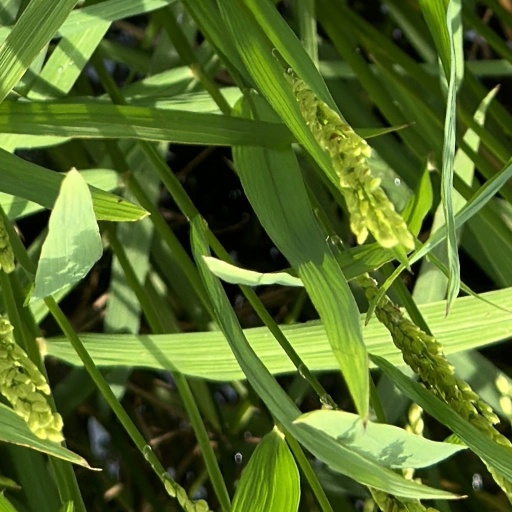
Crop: rice